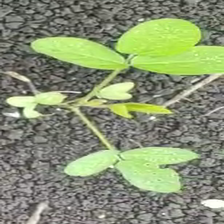
Weed species: Asian_Pigeonwings_(Clitoria Ternatea)